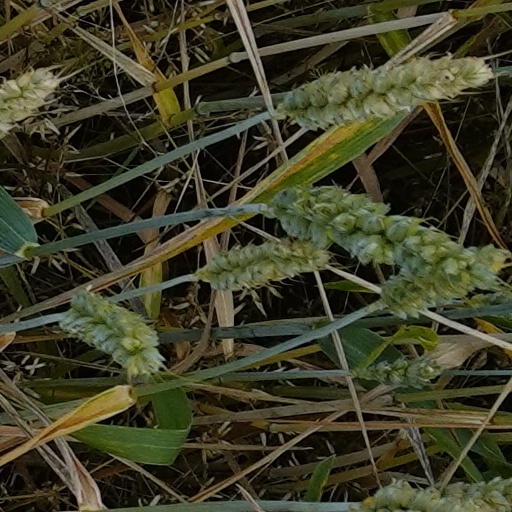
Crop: wheat